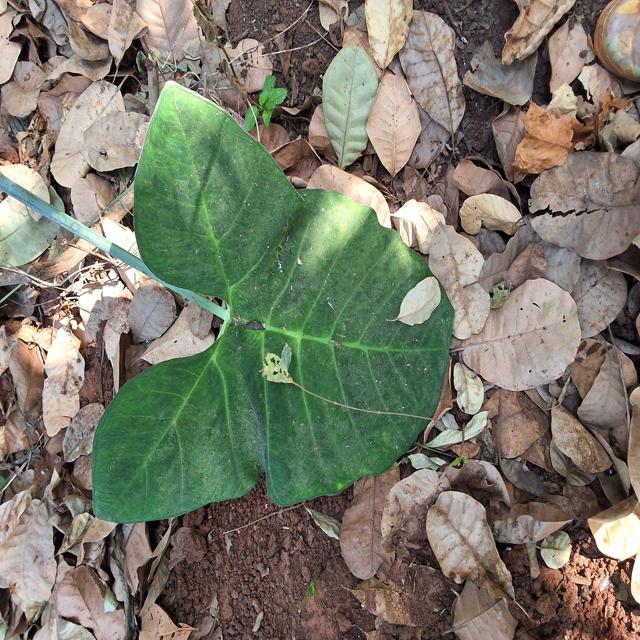
Label: Healthy